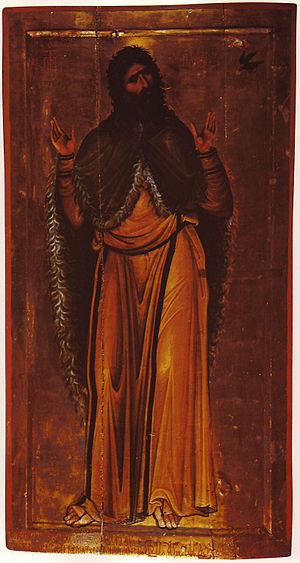
Le prophète Élie: Icône avec une signature du peintre ""Stephanos"", pendant d'une Icône de Moïse du même artiste. C. 1200. 130 x 67 cm"